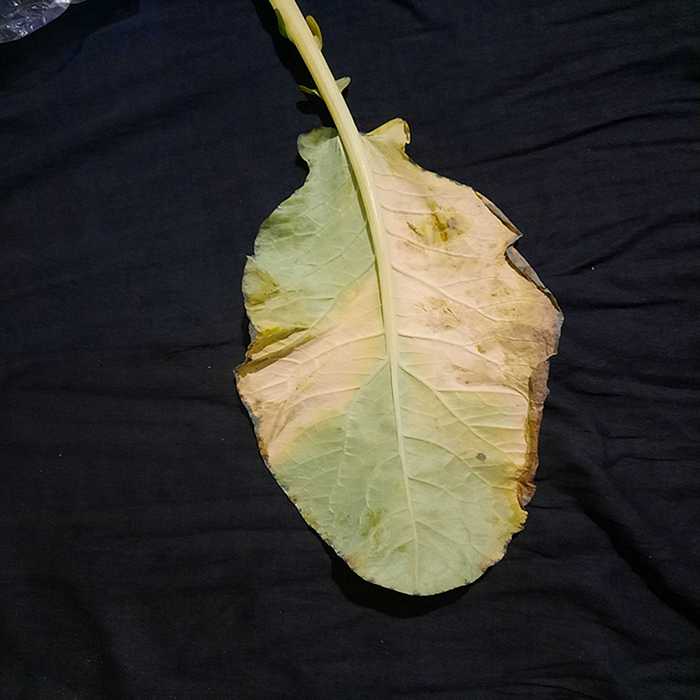
Plant: Cauliflower
Label: Black Rot